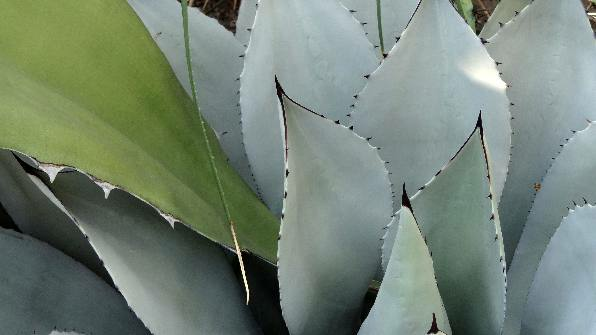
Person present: No